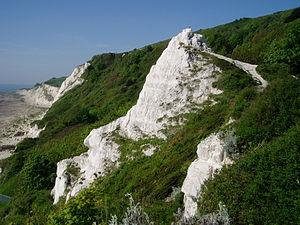
Sanditon est le dernier roman — inachevé — de Jane Austen.